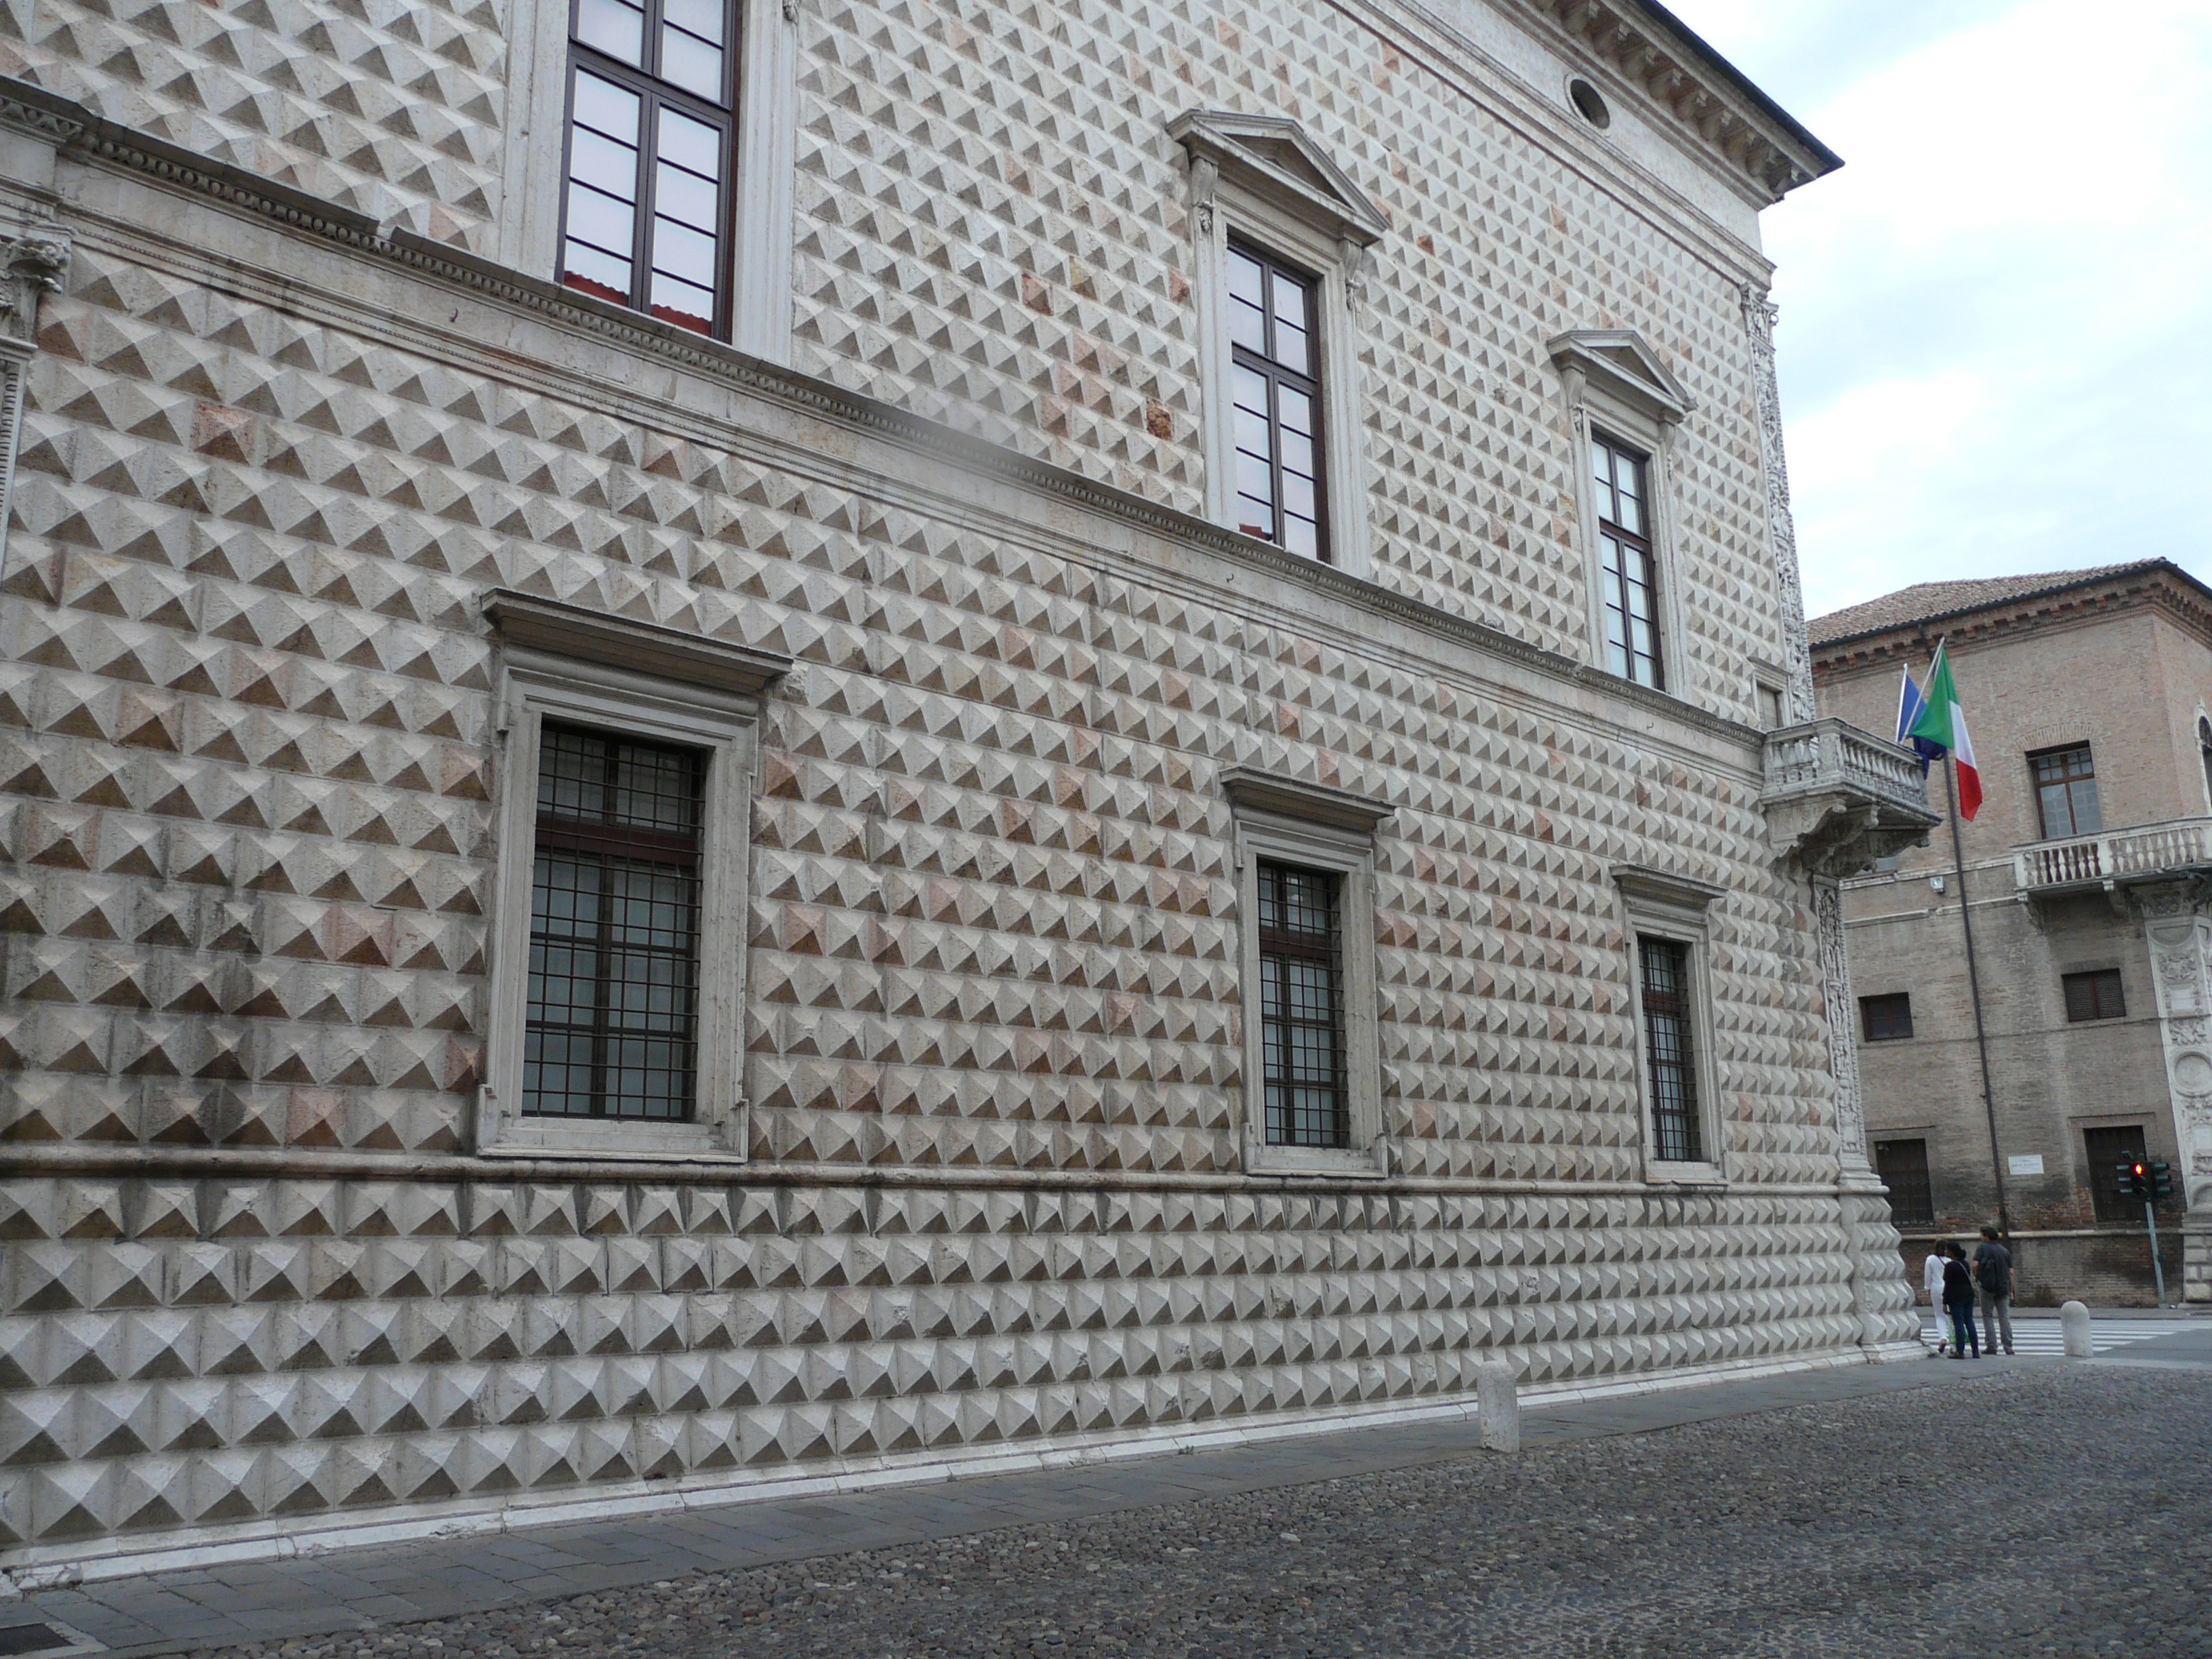
architecture, palace, home, monument, landmark, italy, facade, property, historic, tourism, estate, ferrara, neighbourhood, residential area, diamond palace